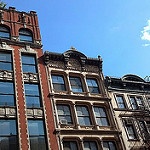
Label: buildings